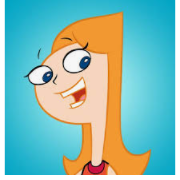
Portrait style: Cartoon Portrait